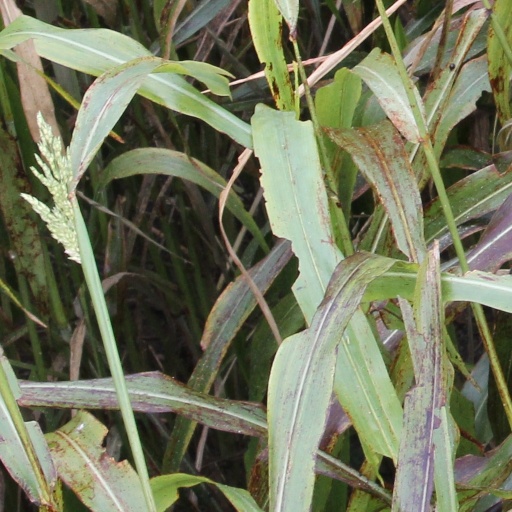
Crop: sorghum